Leslie Street Spit

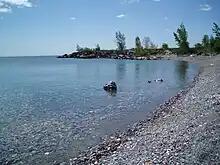
Leslie Street Spit was the result of decades of land reclamation by the Toronto Port Authority. Beginning in the 1970s, these areas began to be converted into parks by the TRCA.

The provincial government gave the TRCA the mandate to develop parks, beaches and recreation areas along the waterfront from Mississauga to Ajax. This was referred to as the Metro Waterfront Plan and excluded only the area between Leslie St. and Dufferin St. (roughly the eastern harbour to Ontario Place in the west). Even at this early stage, there were reports that there was little coordination between TRCA (a joint Metro Toronto - provincial body), the City's planning department and the federal Harbour Commission.